Prieuré de l'Oiselière

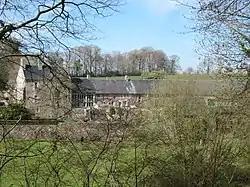
Prieuré de l'Oiselière

The Prieuré de l'Oiselière is a priory located at Saint-Planchers, near Granville, in France. Nestled in a valley bordering the watercourse that bears its name, surrounded by fortified walls and moats, its history dates back to the 12th century. It was a dependency of the abbots of Mont-Saint-Michel who organised the cultivation of the fields and the woods and collected taxes. It was also a local justice court.